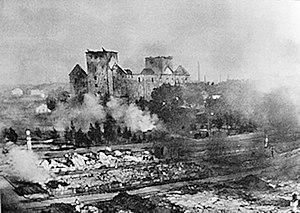
Le château de Turku est un château médiéval du XIVᵉ siècle situé dans la ville de Turku, en Finlande, sur la rive nord du fleuve Aura. Avec la cathédrale de Turku, le château est l'un des bâtiments les plus anciens encore utilisés en Finlande. Il a servi de prison et abrite aujourd'hui un musée d'Histoire.